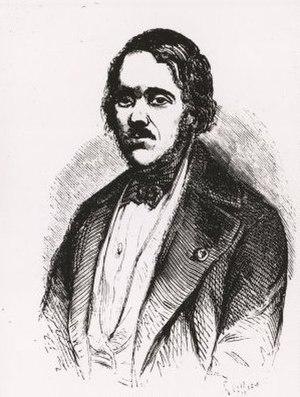
François Louis Nompar de Caumont Laporte, comte de Castelnau est un explorateur et un naturaliste français, né le 25 décembre 1810 à Londres et mort le 4 février 1880 à Melbourne. Il a utilisé également les noms de Francis de Castelnau, François Laporte et François Delaporte.